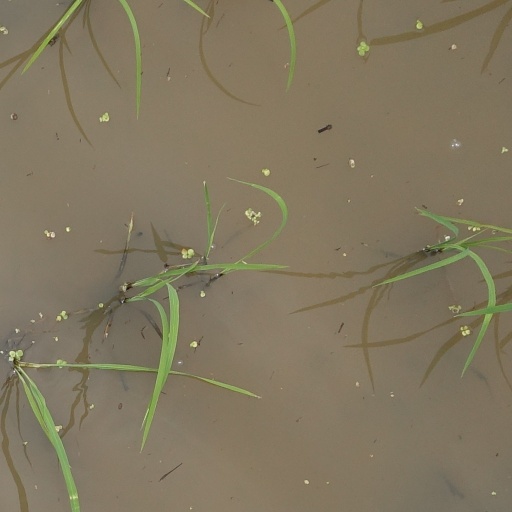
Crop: rice